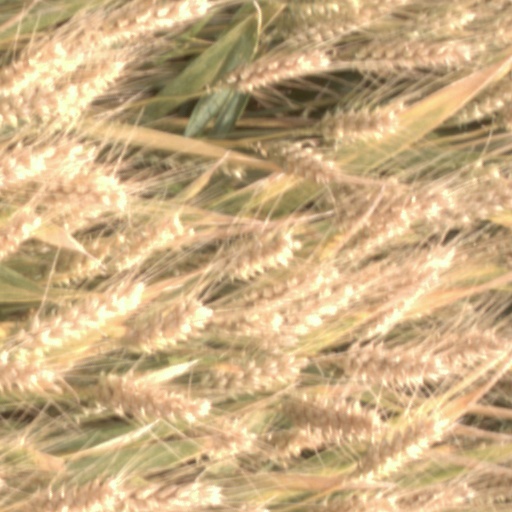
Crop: wheat